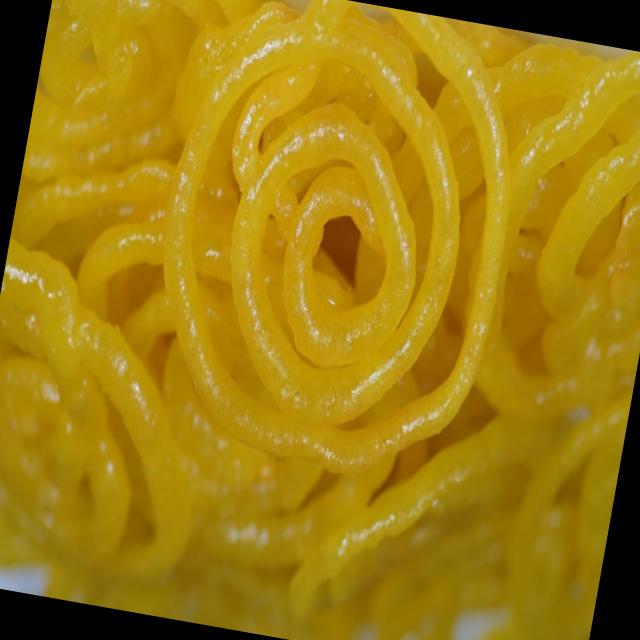
Dish: jalebi